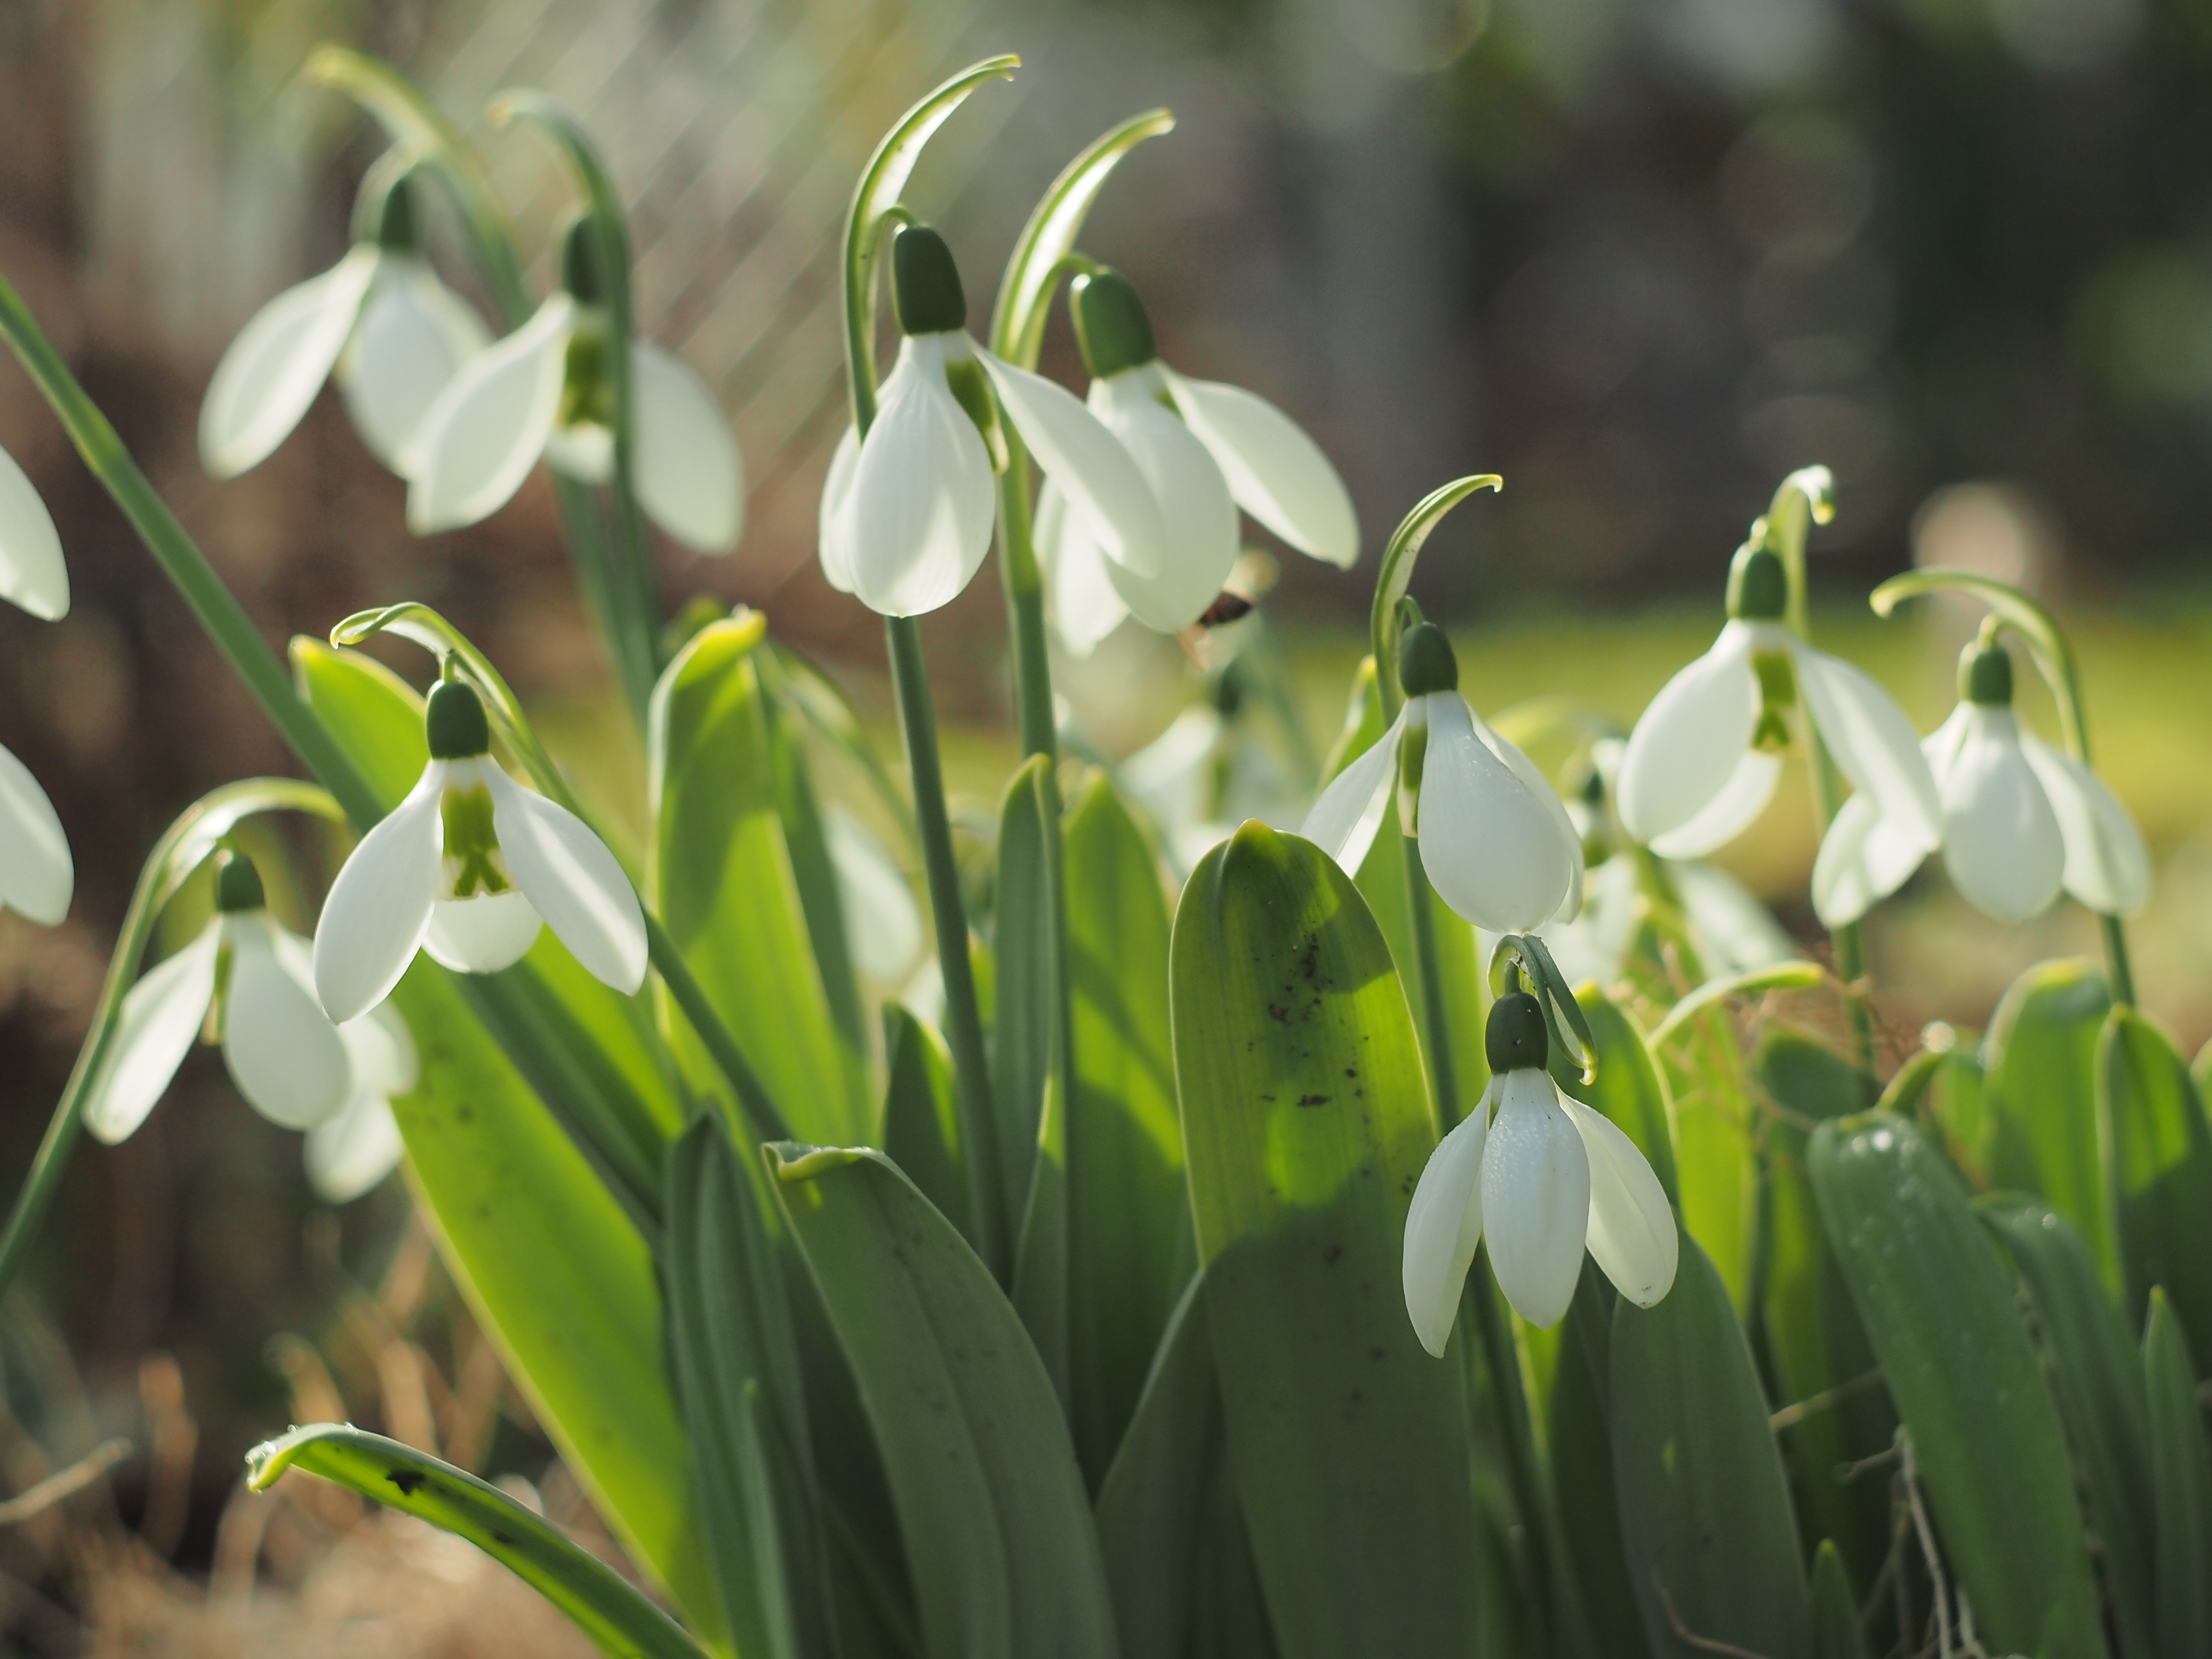
nature, grass, plant, flower, green, botany, garden, flora, flowers, olympus, snowdrop, helios442, snowdrops, olympusepl5, olympuspen, epl5, russianlens, galanthus, flowering plant, plant stem, land plant